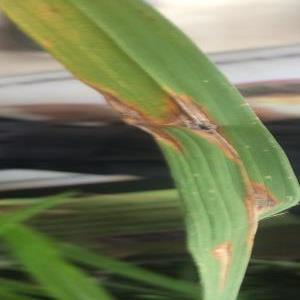
Disease: Blast